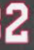
Number: 2